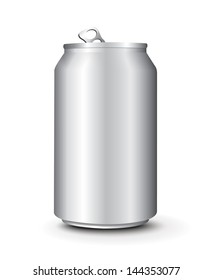
Label: metal